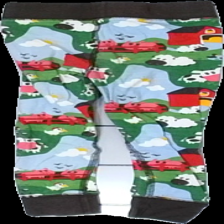
View: back
Type: Tights
Category: Children
Brand: Not in the list
Brand text on label: basic u
Colors: Multicolor, Brown, Blue, Pink
Material: 100% cott
Pattern: Other
Cut: Regular
Size: 92
Season: All
Stains: Minor
Price range: <50
Recommended usage: Export